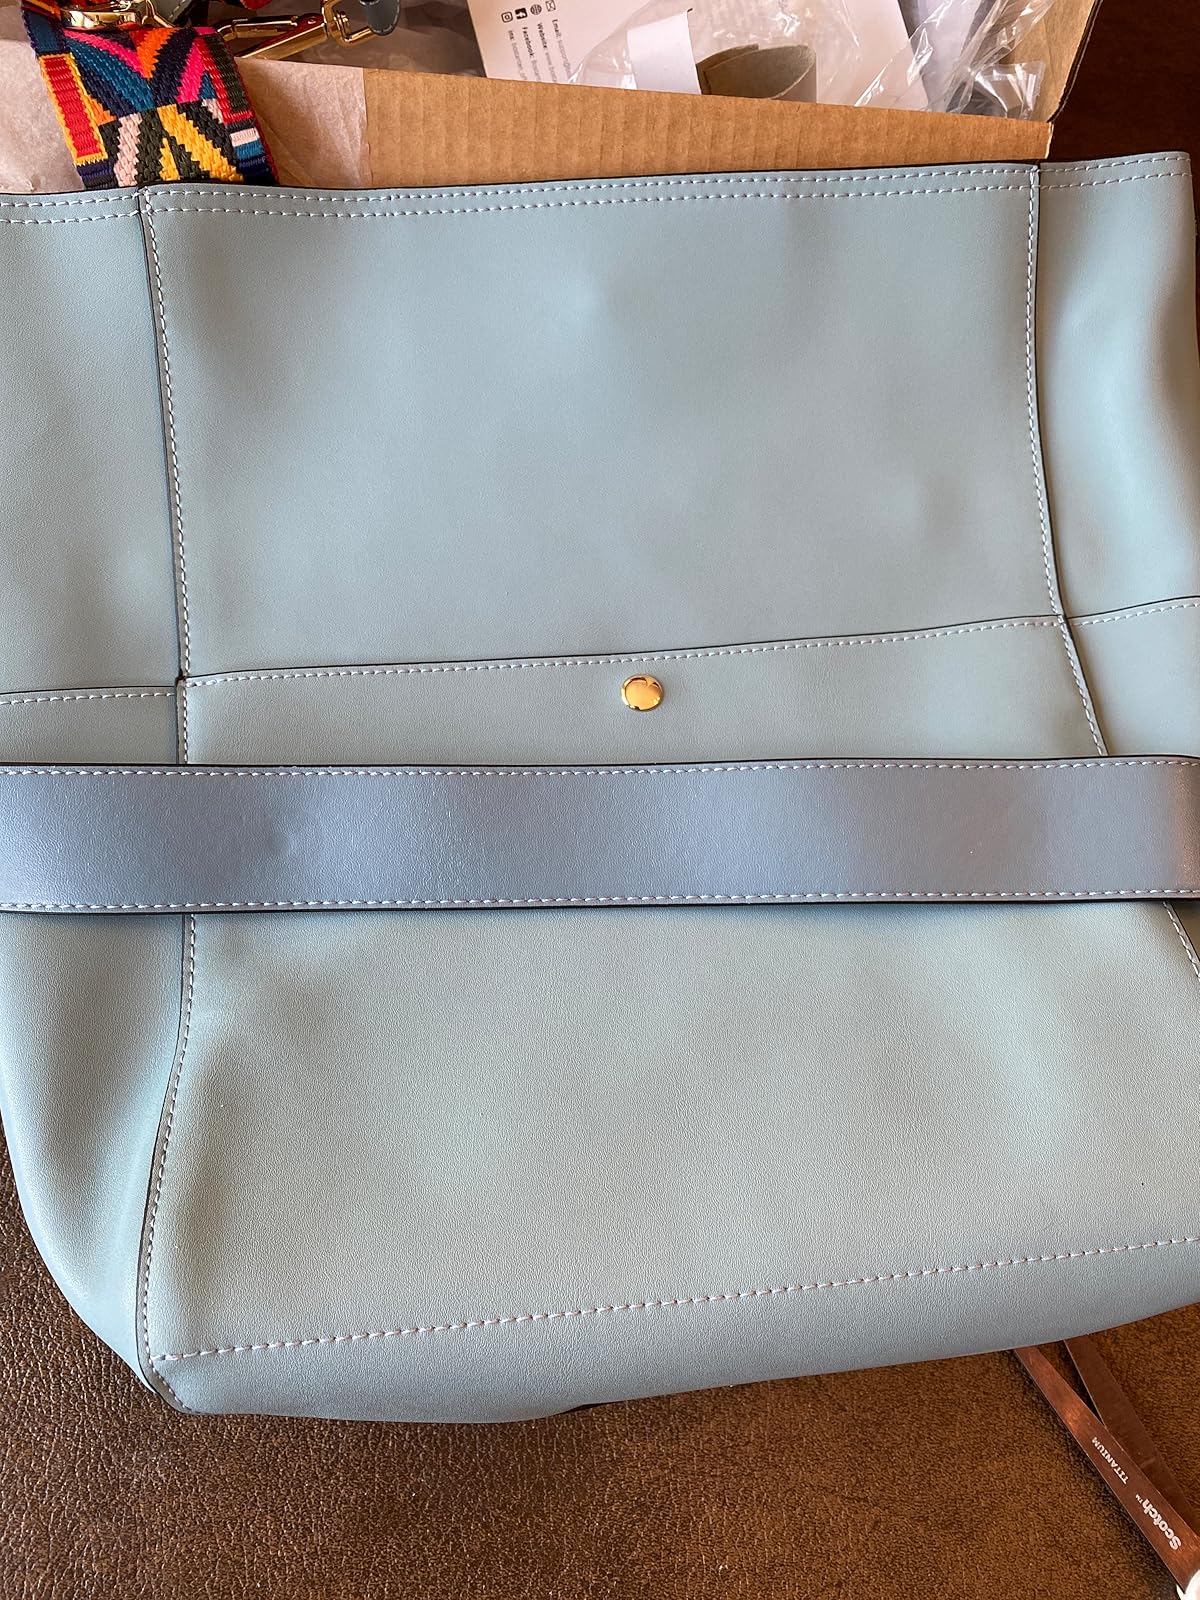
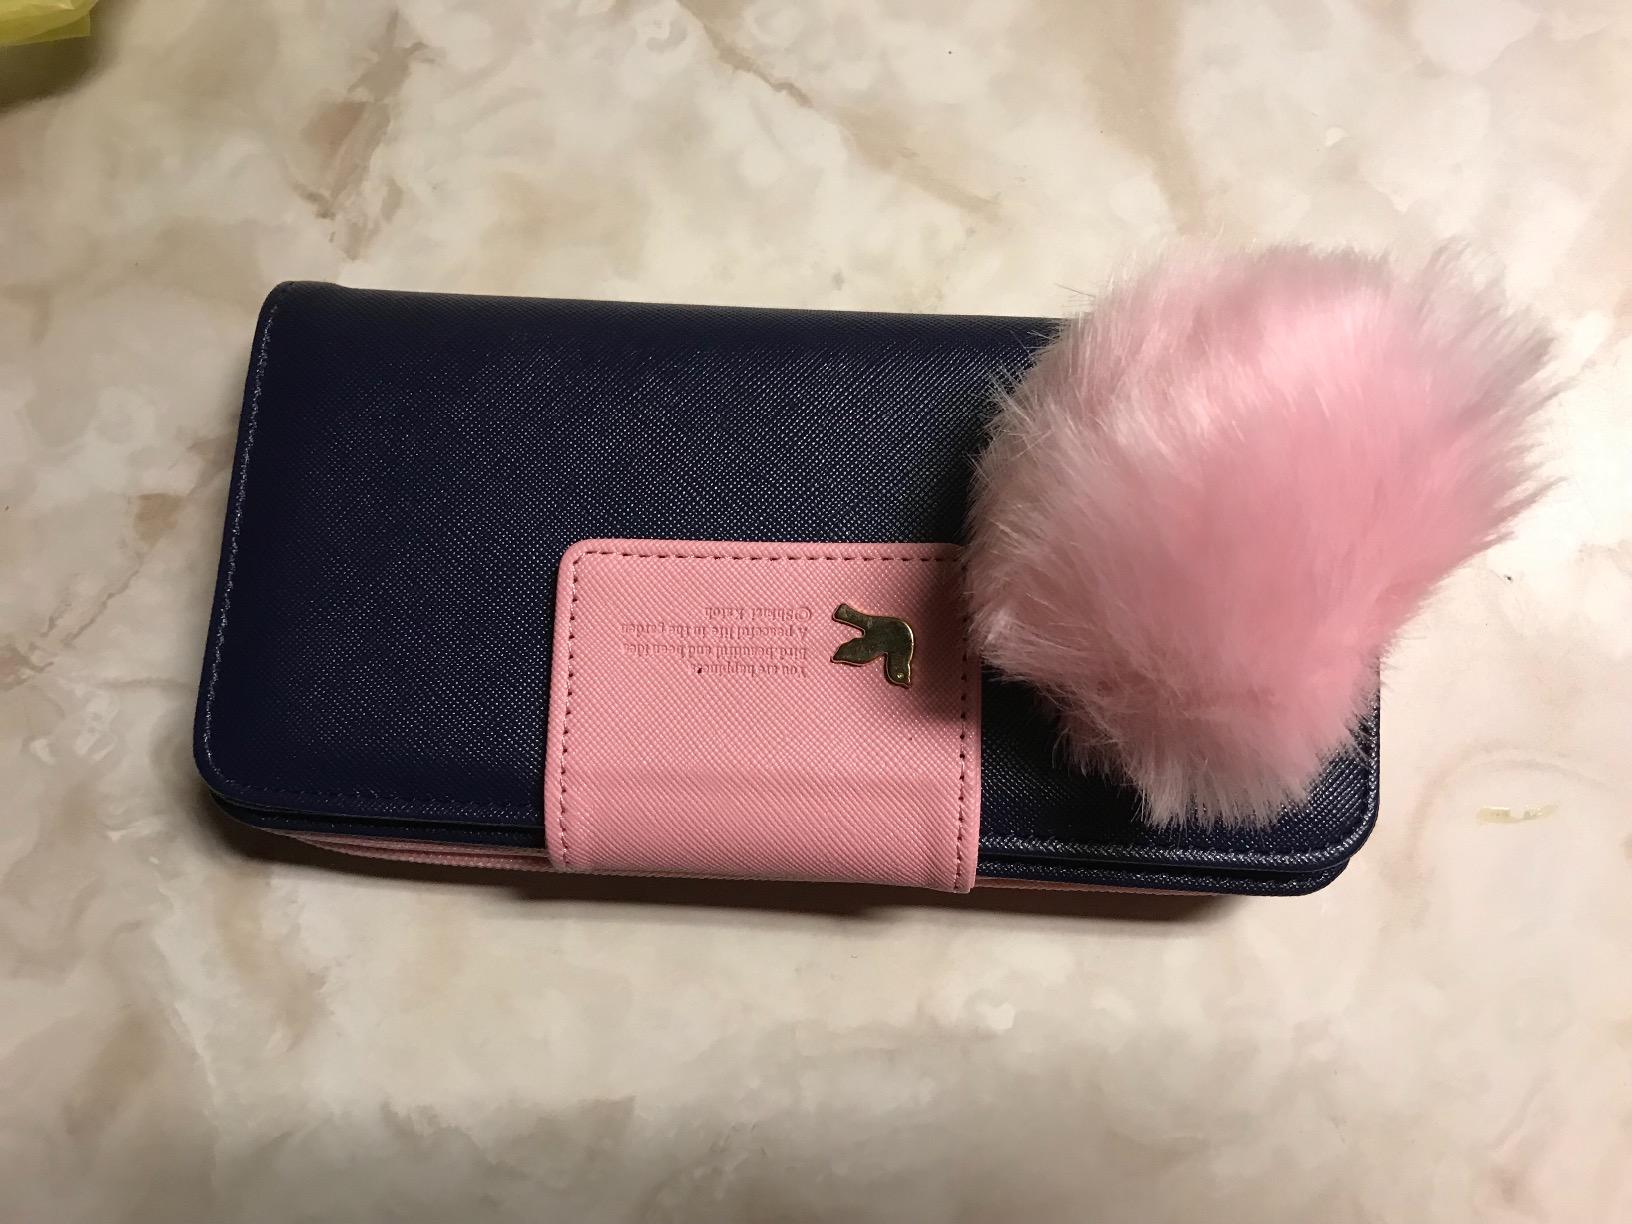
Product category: accessories_handbag
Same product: no